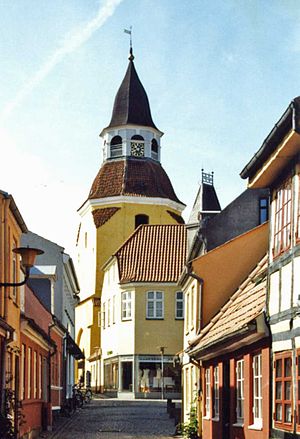
Faaborg / Historie / Renæssancen
Faaborg Klokketårn stammer fra byens første kirke, der blev revet ned efter reformationen.
Faaborg eller Fåborg er en købstad med 6.988 indbyggere på Fyns sydkyst ved Faaborg Fjord. Byen er den største by i Faaborg-Midtfyn Kommune og tilhører Region Syddanmark.